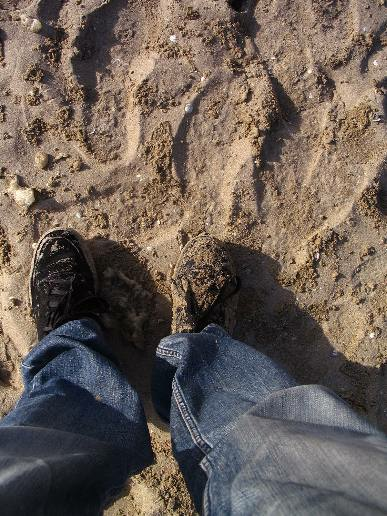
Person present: Yes